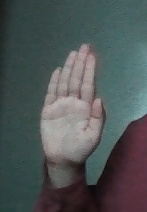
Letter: seen